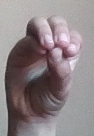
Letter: ha